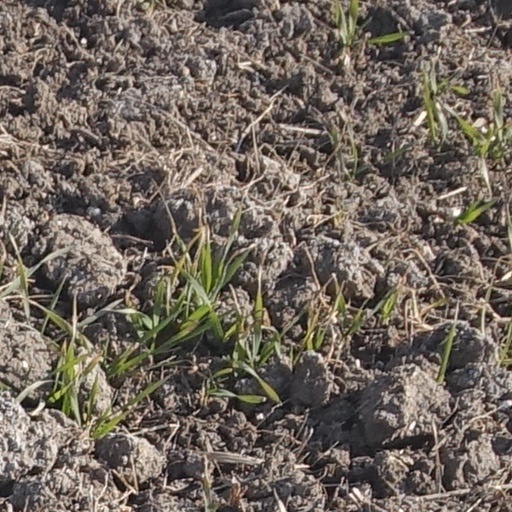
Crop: wheat